John Terra

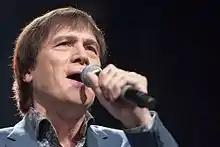

Johnny Henri Terwingen (born 21 June 1951 in Maasmechelen), better known as John Terra, is a Belgian singer and crooner mainly in Flemish. After many years of success, he started producing for other famous Belgian artists.